Montana

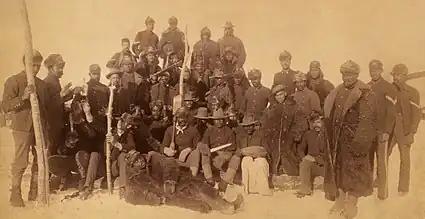
Buffalo Soldiers, Ft. Keogh, Montana, 1890. The nickname was given to the "Black Cavalry" by the Native American tribes they fought.

Tracks of the Northern Pacific Railroad (NPR) reached Montana from the west in 1882 and from the east in 1883. However, the railroad played a major role in sparking tensions with Native American tribes in the 1870s. Jay Cooke, the NPR president, launched major surveys into the Yellowstone valley in 1871, 1872, and 1873, which were challenged forcefully by the Sioux under chief Sitting Bull. These clashes, in part, contributed to the Panic of 1873, a financial crisis that delayed the construction of the railroad into Montana. Surveys in 1874, 1875, and 1876 helped spark the Great Sioux War of 1876. The transcontinental NPR was completed on September 8, 1883, at Gold Creek.